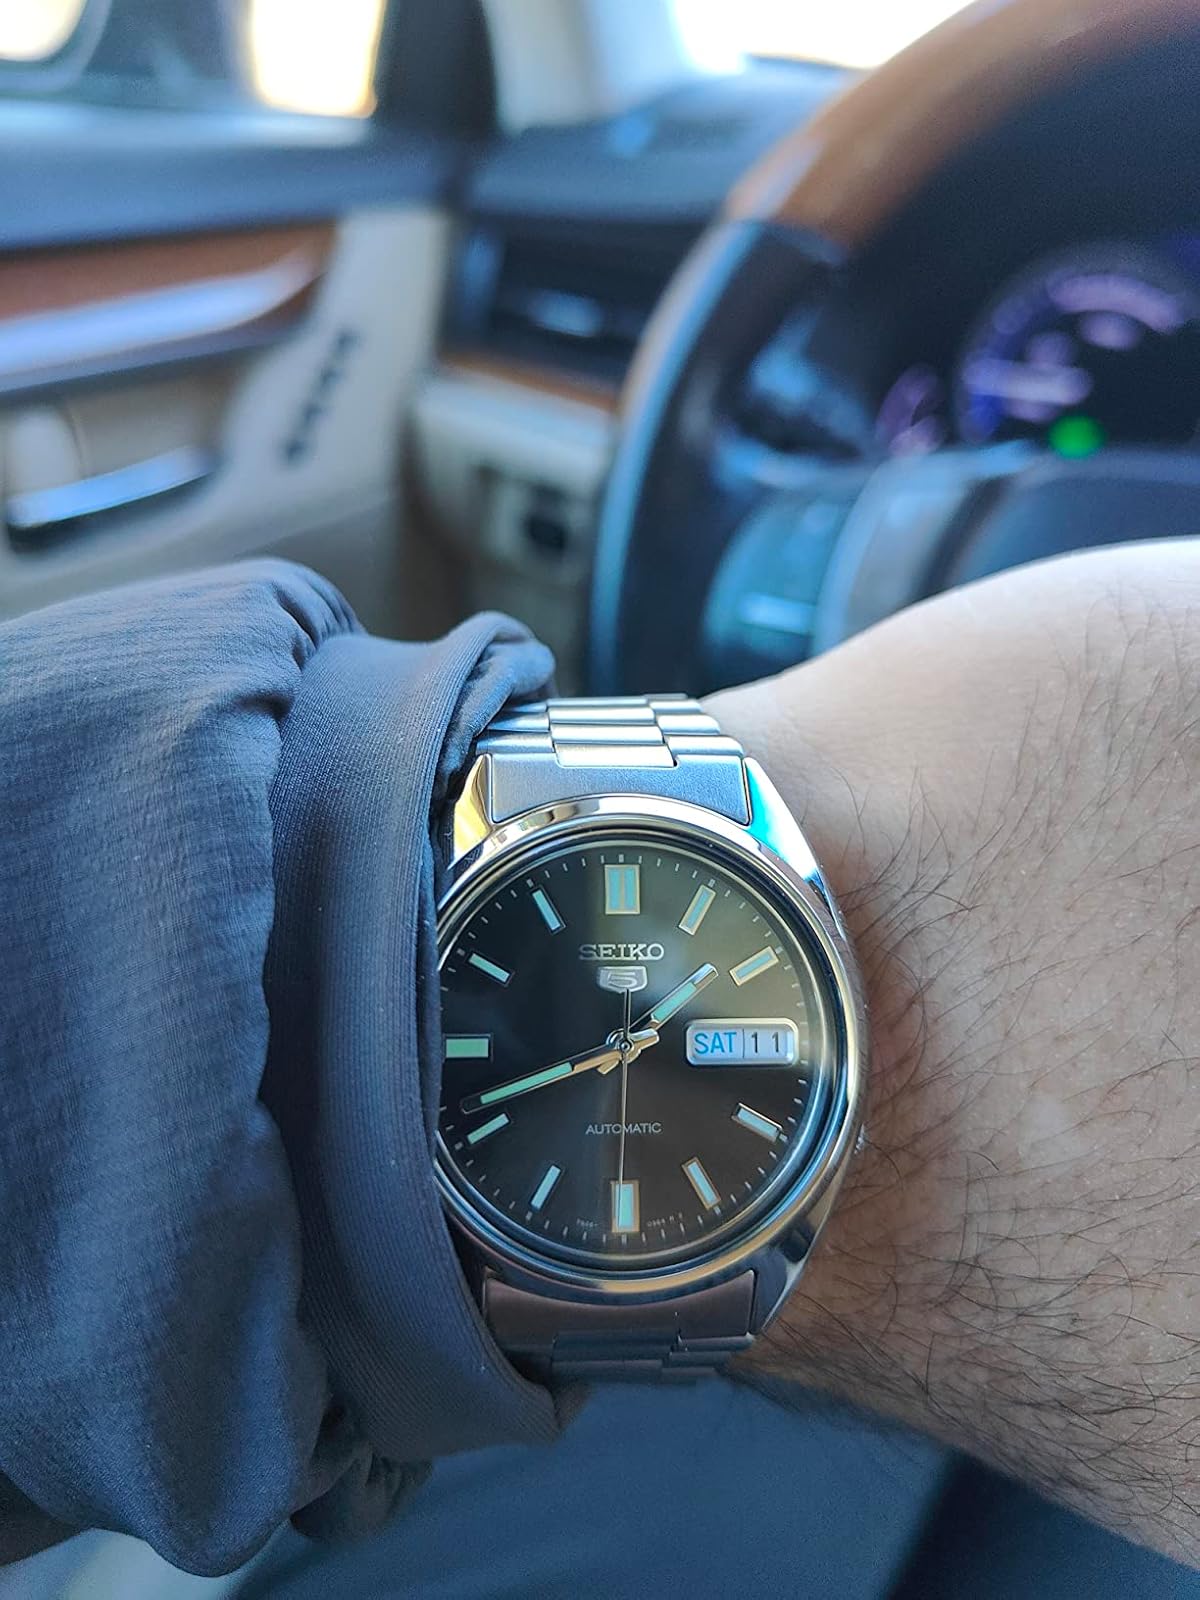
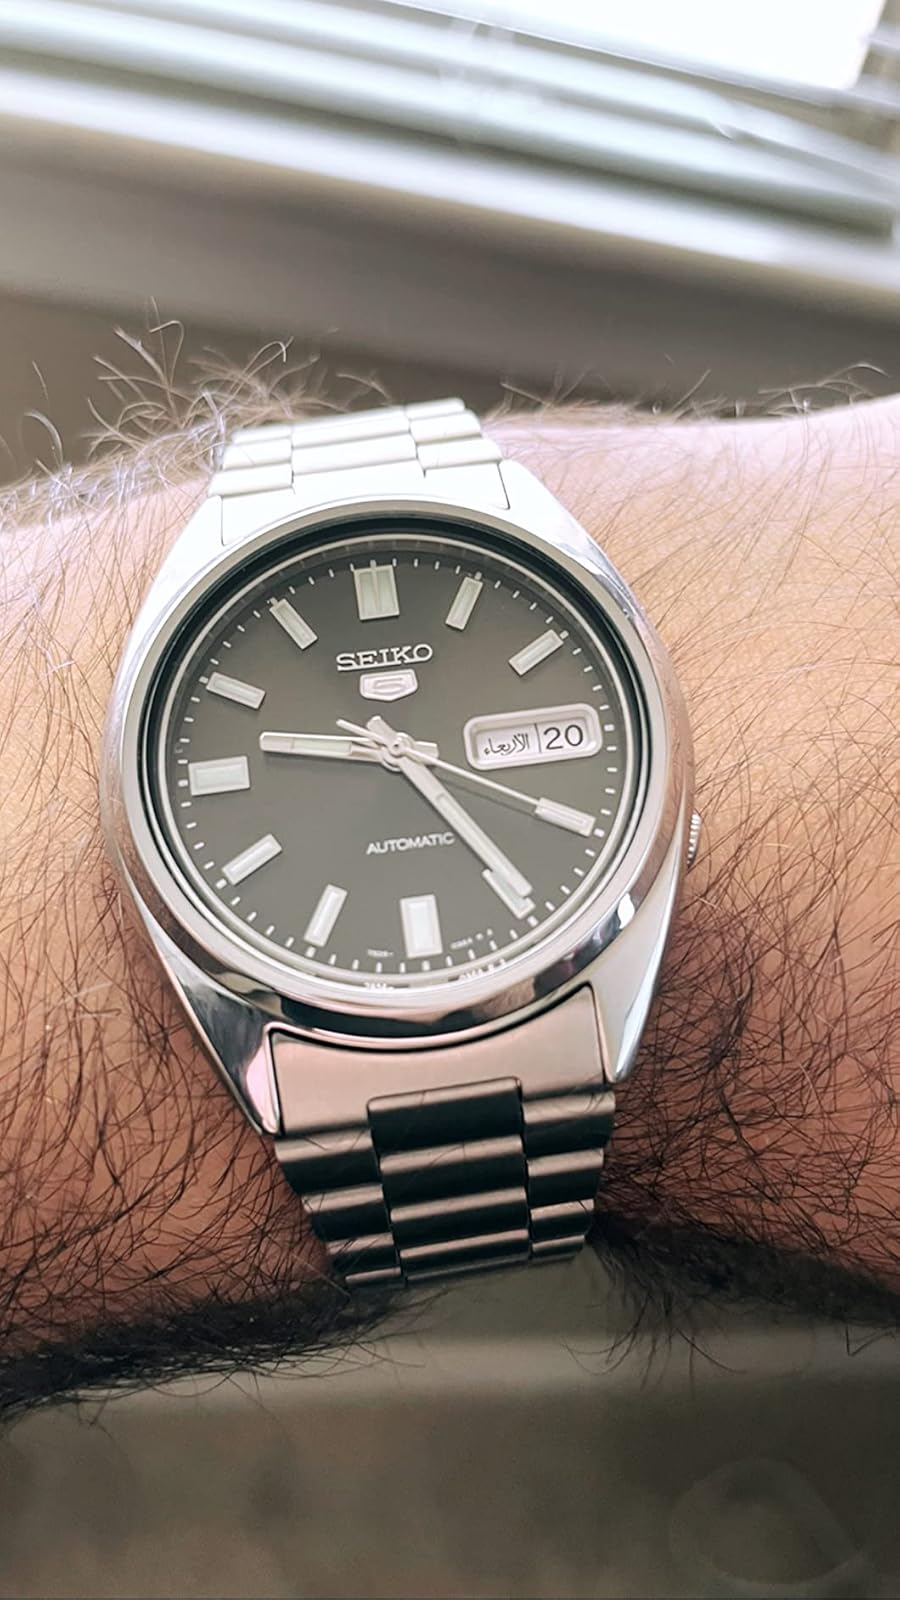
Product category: accessories_watch
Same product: yes